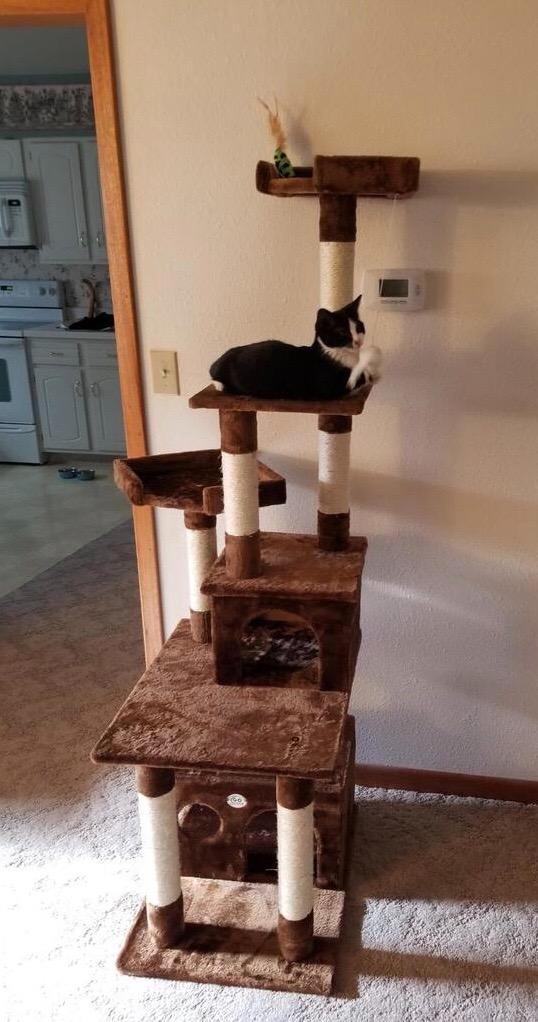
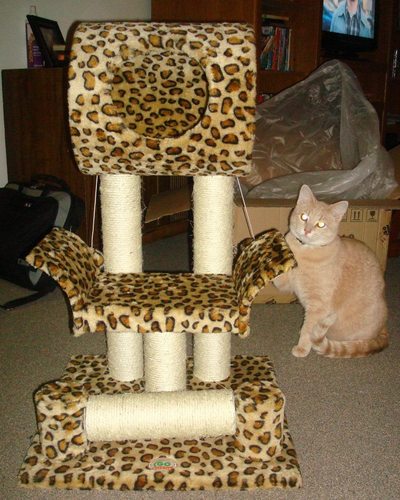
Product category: items_cat tree
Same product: no